Gaziantep Province

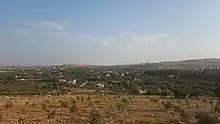
Landscape of the province of Gaziantep

Two major active geological faults meet in western Gaziantep near the border with adjoining Osmaniye Province: the Dead Sea Transform and the East Anatolian Fault. These represent the tectonic boundary between the northward-moving Arabian Plate to the east, and the converging African and Eurasian Plates to the west.